Levitating (song)

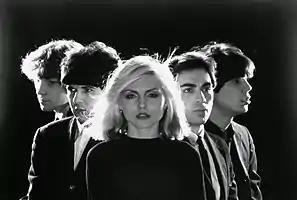
In the middle eight, Lipa performs a rap that was influenced by Blondie ("pictured").

In September 2020, Callie Ahlgrim of "Business Insider" viewed "Levitating" as "Future Nostalgia"s "most enchanting track" and one of Lipa's "best ever" songs. She went on to praise it for getting better with every listen and her use of pet names, as well as calling the song "sugary," "upbeat," and "unabashed." Bailey Slater of "Wonderland" called it a "roller disco bop" and thought that it would go viral on TikTok. Gabbie Nirenburg of "No Ripcord" praised the track's blend of disco and futuristic while also calling the lyrics "clever." In his review for "God Is in the TV", Jonathan Wright commended the song for being a "classy piece of brilliantly-timed disco escapism." "The Line of Best Fit"s Chris Taylor viewed it as "peak disco-revivalism" and thought it was meant for a roller disco.